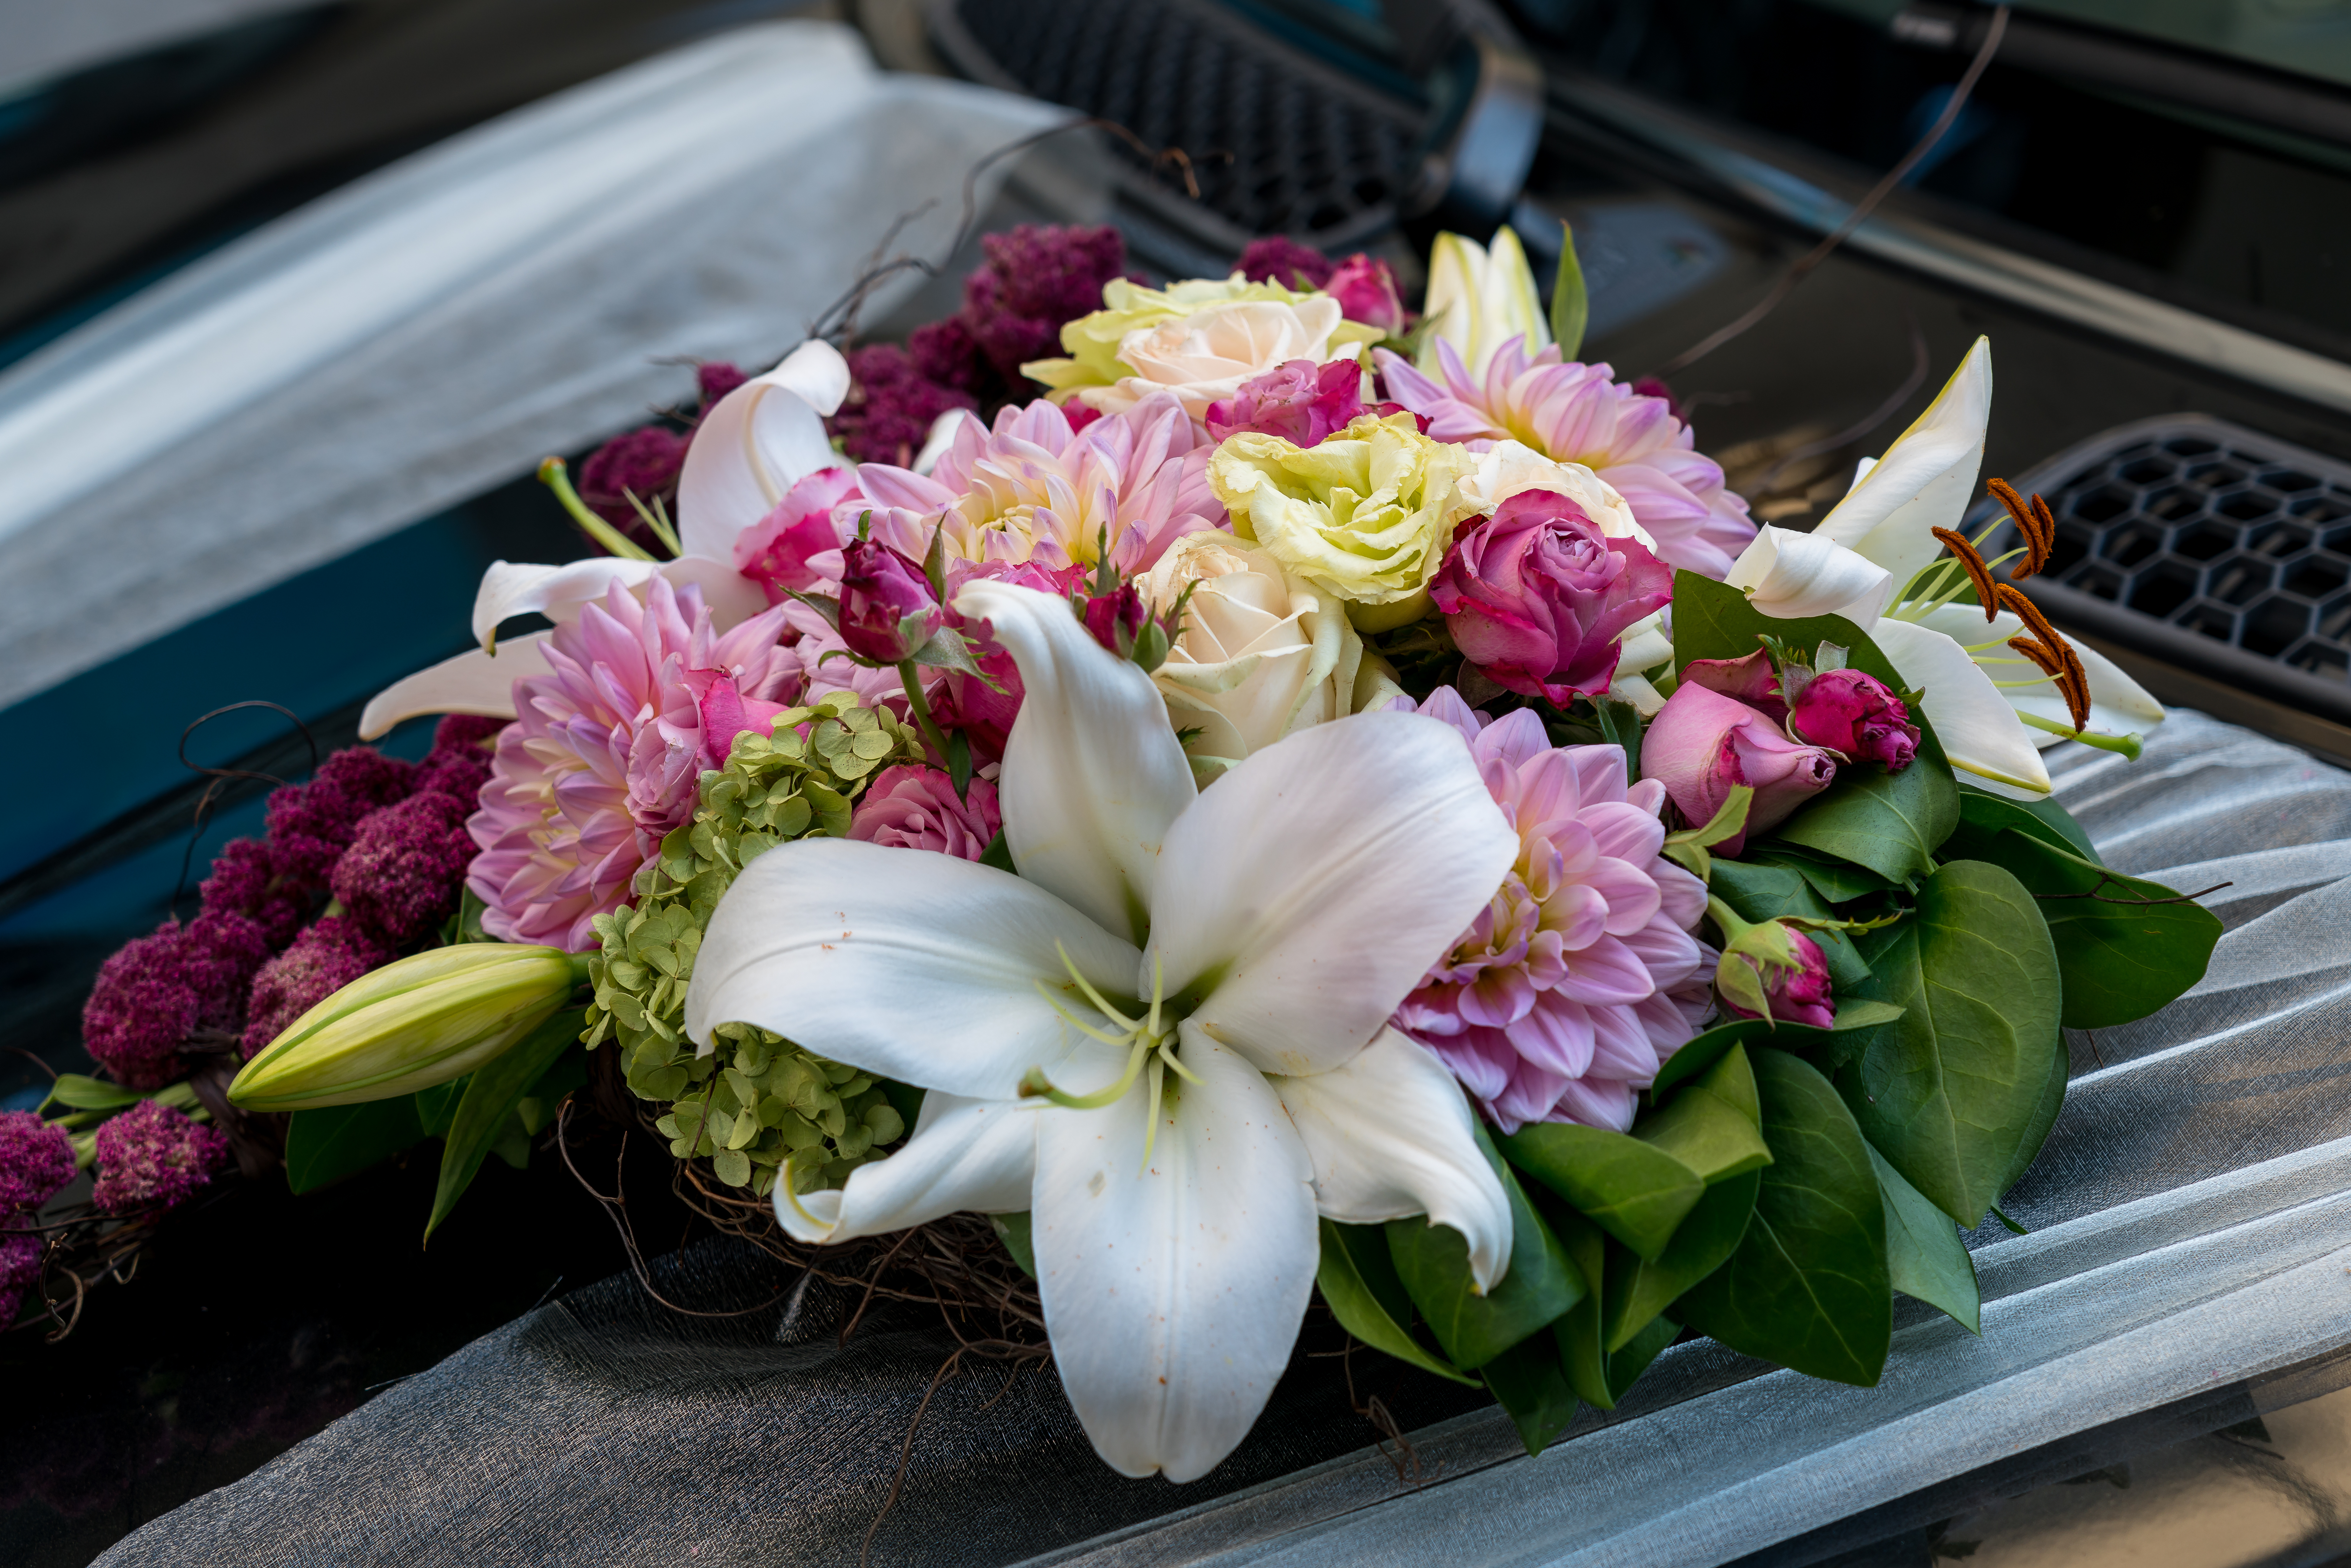
flower, bouquet, floristry, flower arranging, floral design, cut flowers, pink, plant, flowering plant, petal, centrepiece, peruvian lily, artwork, ceremony, artificial flower, art, rose, alstroemeriaceae, building, annual plant, cornales, rose family, dianthus, peony, hydrangea, gardenia, pink family